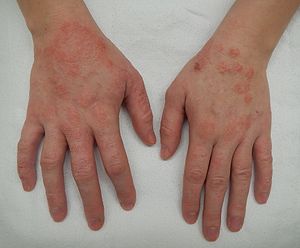
Eksem
Eksempel på eksem på hænderne.
Eksem er en gruppe sygdomme, der resulterer i betændelse på huden. Disse sygdomme karakteriseres af kløe, rød hud og udslæt. I korte periode kan der også opstå små vabler, mens huden over længere perioder kan blive tykkere. Området af hud, som har eksem, kan variere fra ganske små steder til at dække hele kroppen.